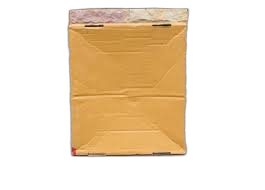
Waste category: cardboard